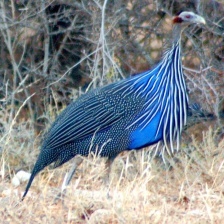
Species: VULTURINE GUINEAFOWL
Scientific name: ACRYLLIUM VULTURINUM